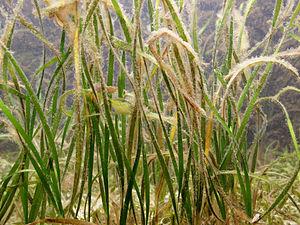
Un pied d'Halodule wrightii, photographié dans le St. Lucie County Marine Center à Fort Pierce, en Floride (États-Unis).
La famille des Cymodoceaceae est une famille de plantes monocotylédones qui comprend moins de vingt espèces réparties en 4-5 genres. Ce sont des plantes herbacées aquatiques marines, pérennes, rhizomateuses des zones sub-tropicales à tropicales. Leur rhizome est rampant, herbacé et monopodial, ou ligneusx et sympodial.